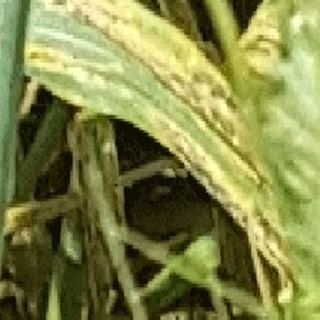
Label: wheat_yellow_rust